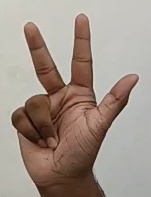
ASL sign: 3